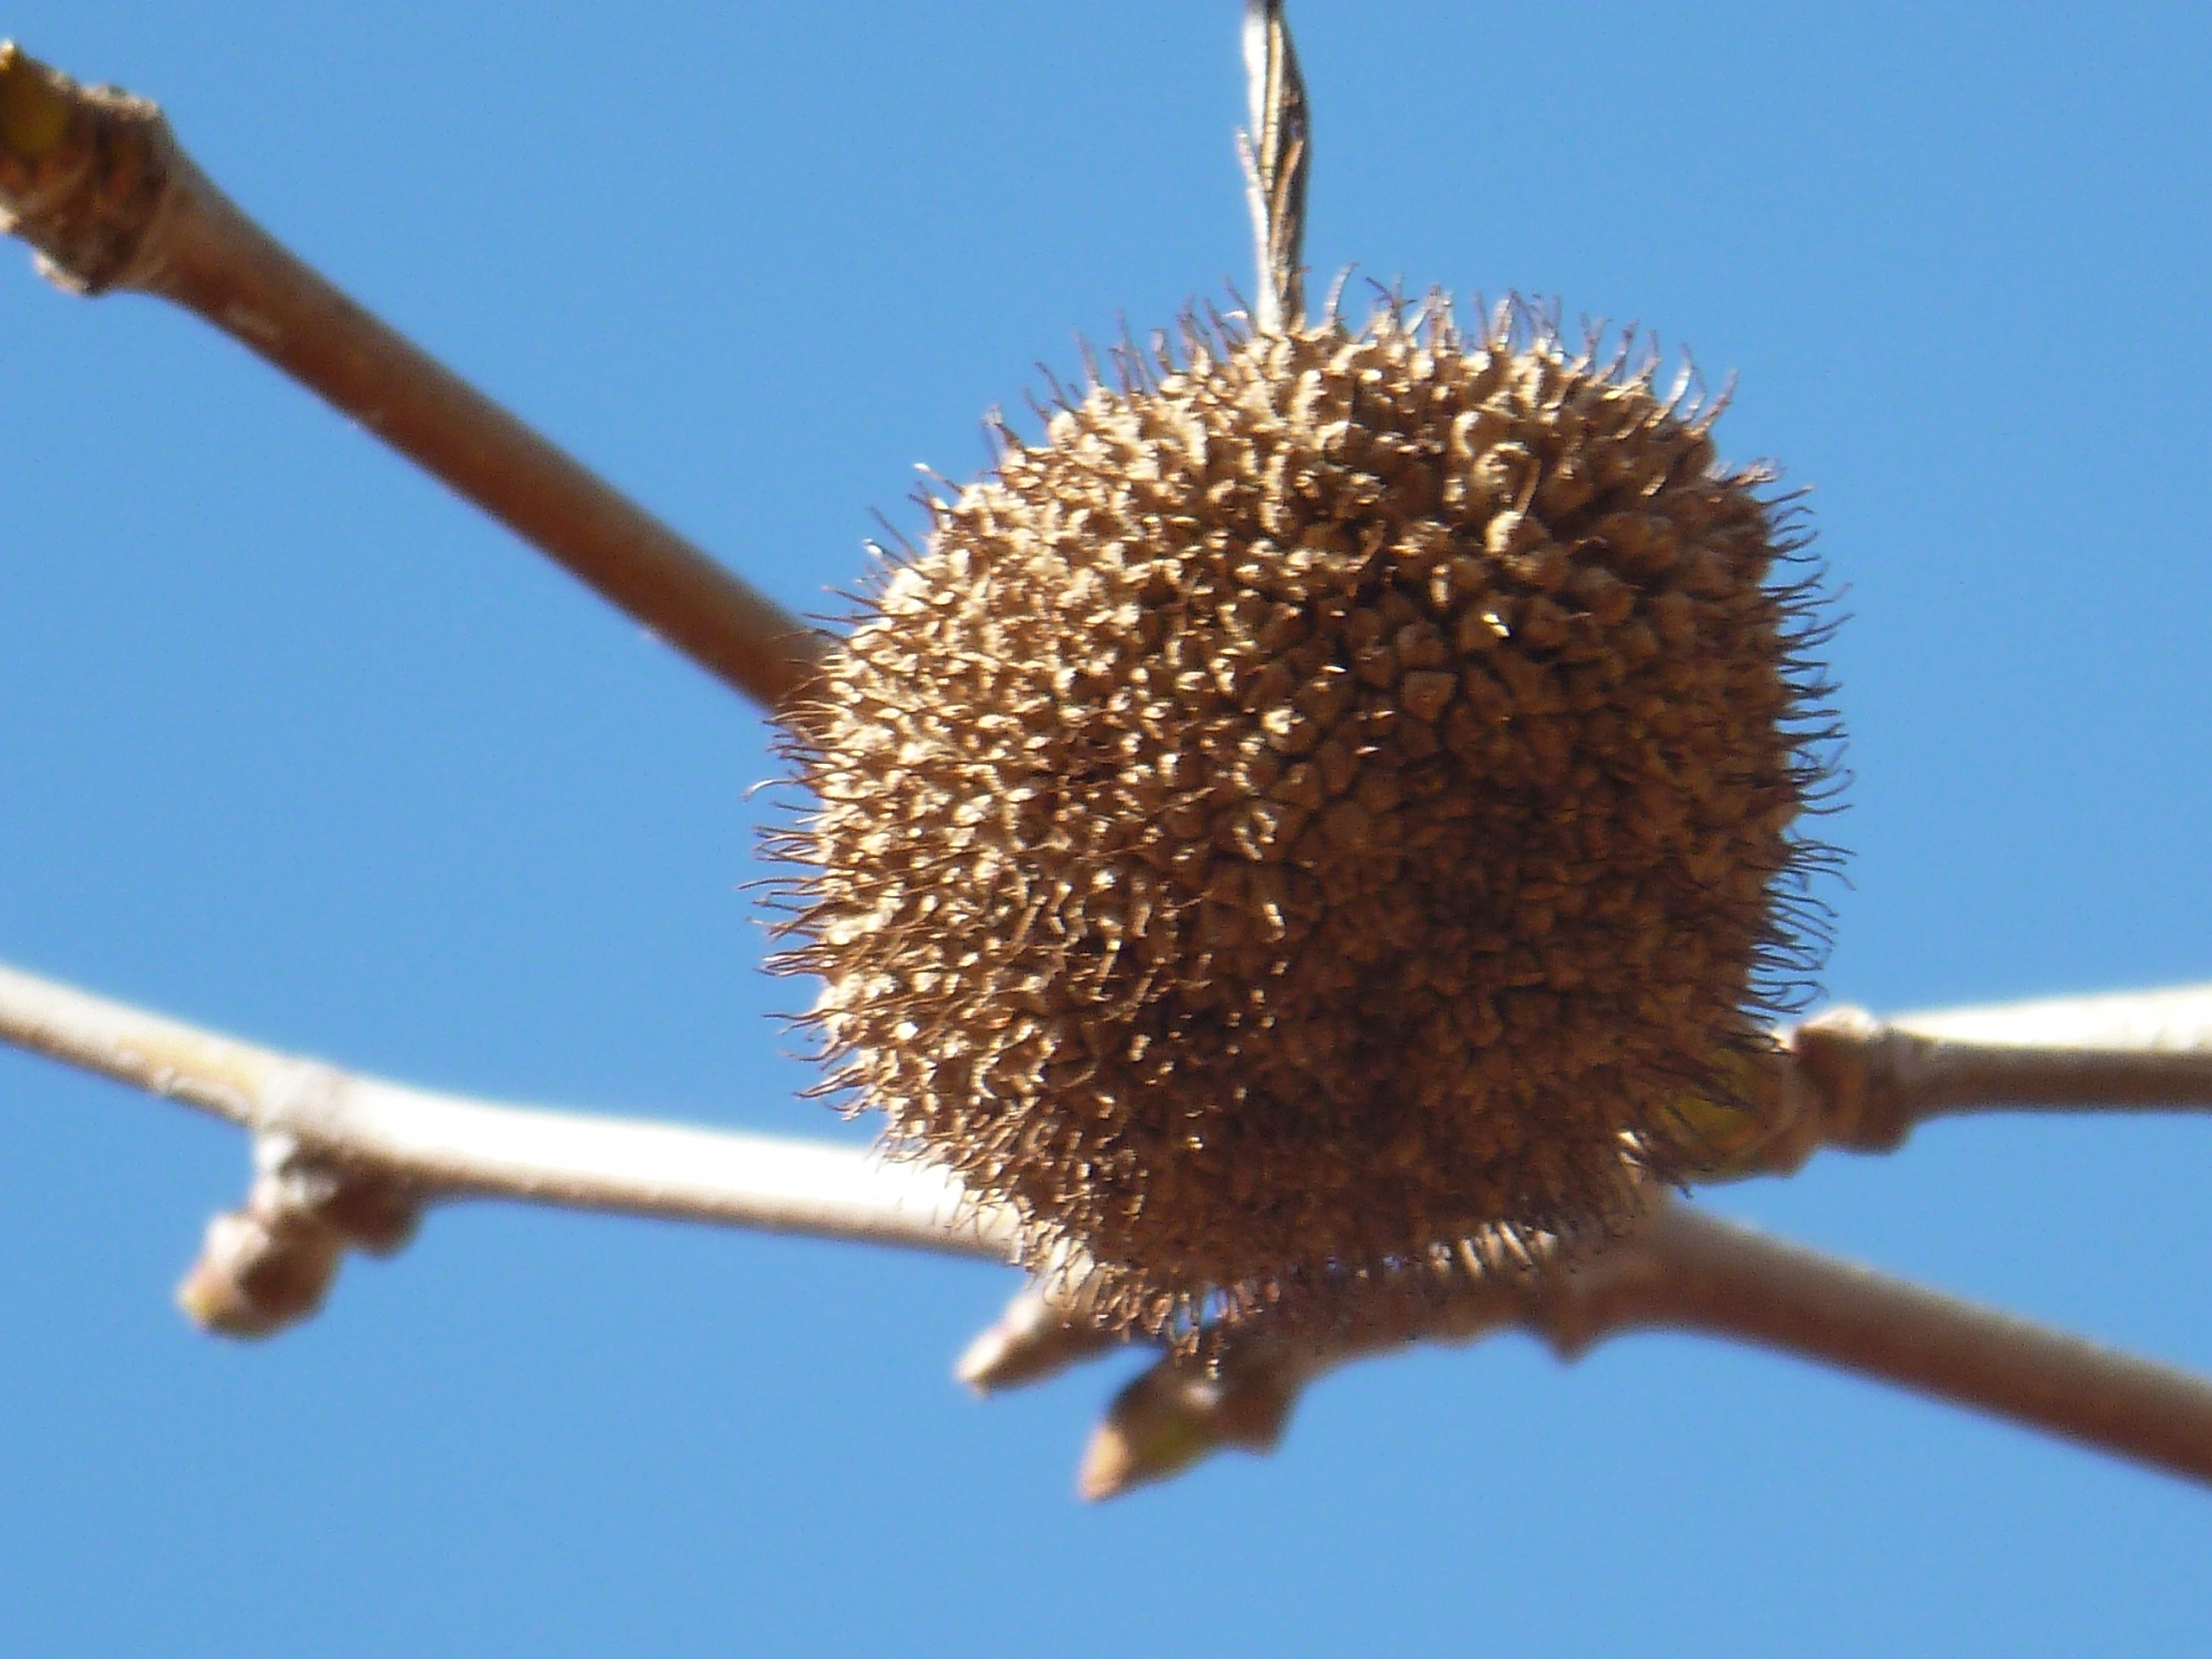
landscape, tree, nature, branch, plant, sky, leaf, flower, pollen, food, spring, produce, blue, flora, twig, close up, trees, aesthetic, branches, gnarled, bud, macro photography, flowering plant, plant stem, land plant, thorns spines and prickles